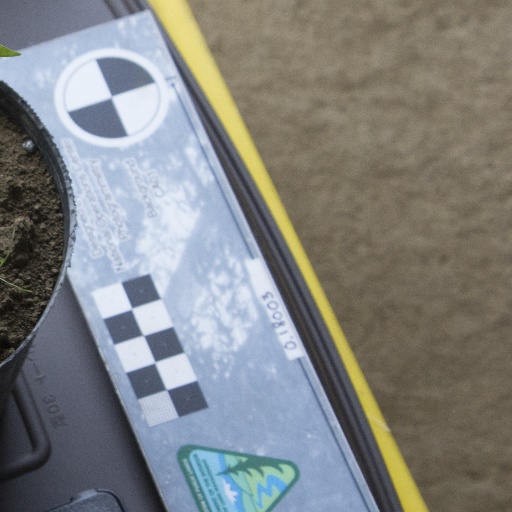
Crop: soybean